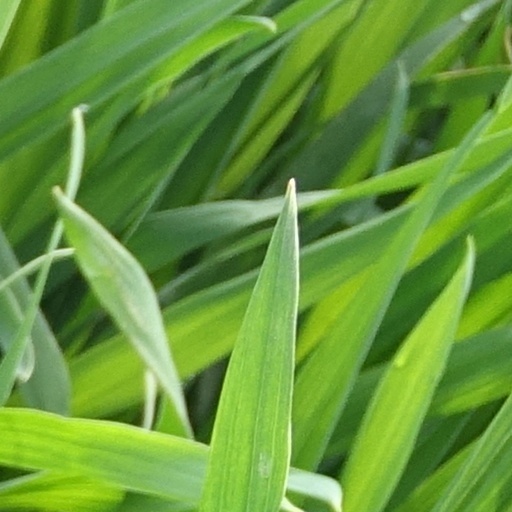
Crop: wheat